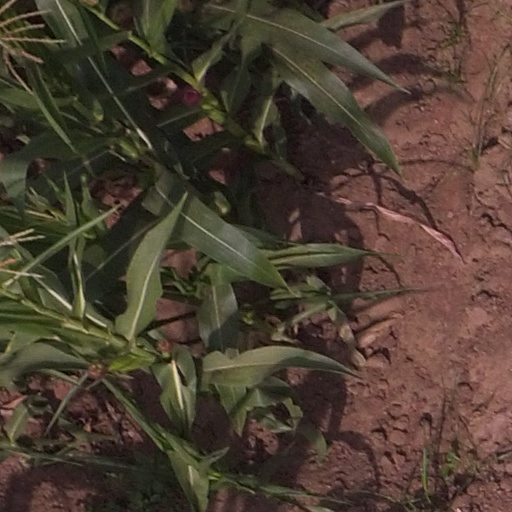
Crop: maize; corn